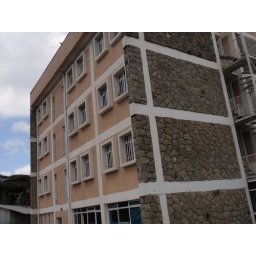
Le Toukoul orphanage in Addis Ababa, Ethiopia. This building houses the older children. Our babies came from this orphanage.